National Hotel, Toronto

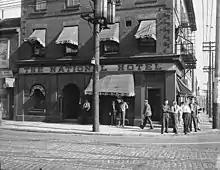
The National Hotel in 1945.

The National Hotel was a hotel built on the southeast corner of King and Sherbourne streets, in Toronto, Ontario, Canada. Under pressure for condominium apartment redevelopment, the City of Toronto attempted to preserve the building, designating it a heritage site in 2009, but the building was eventually torn down in 2013. The hotel's north and west facades were preserved as part of the new condominium development, examples of "facadism" in Toronto.